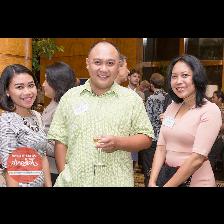
Label: Human